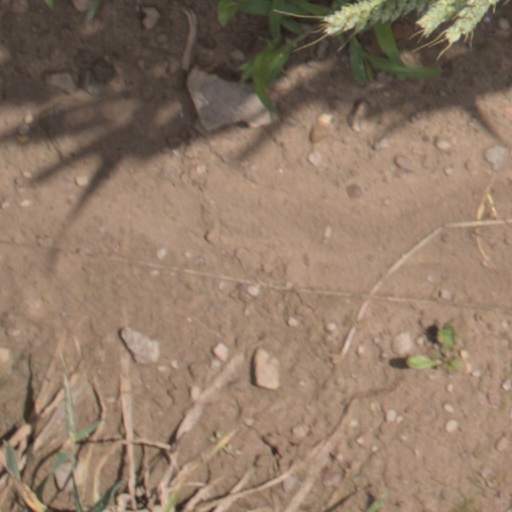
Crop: wheat